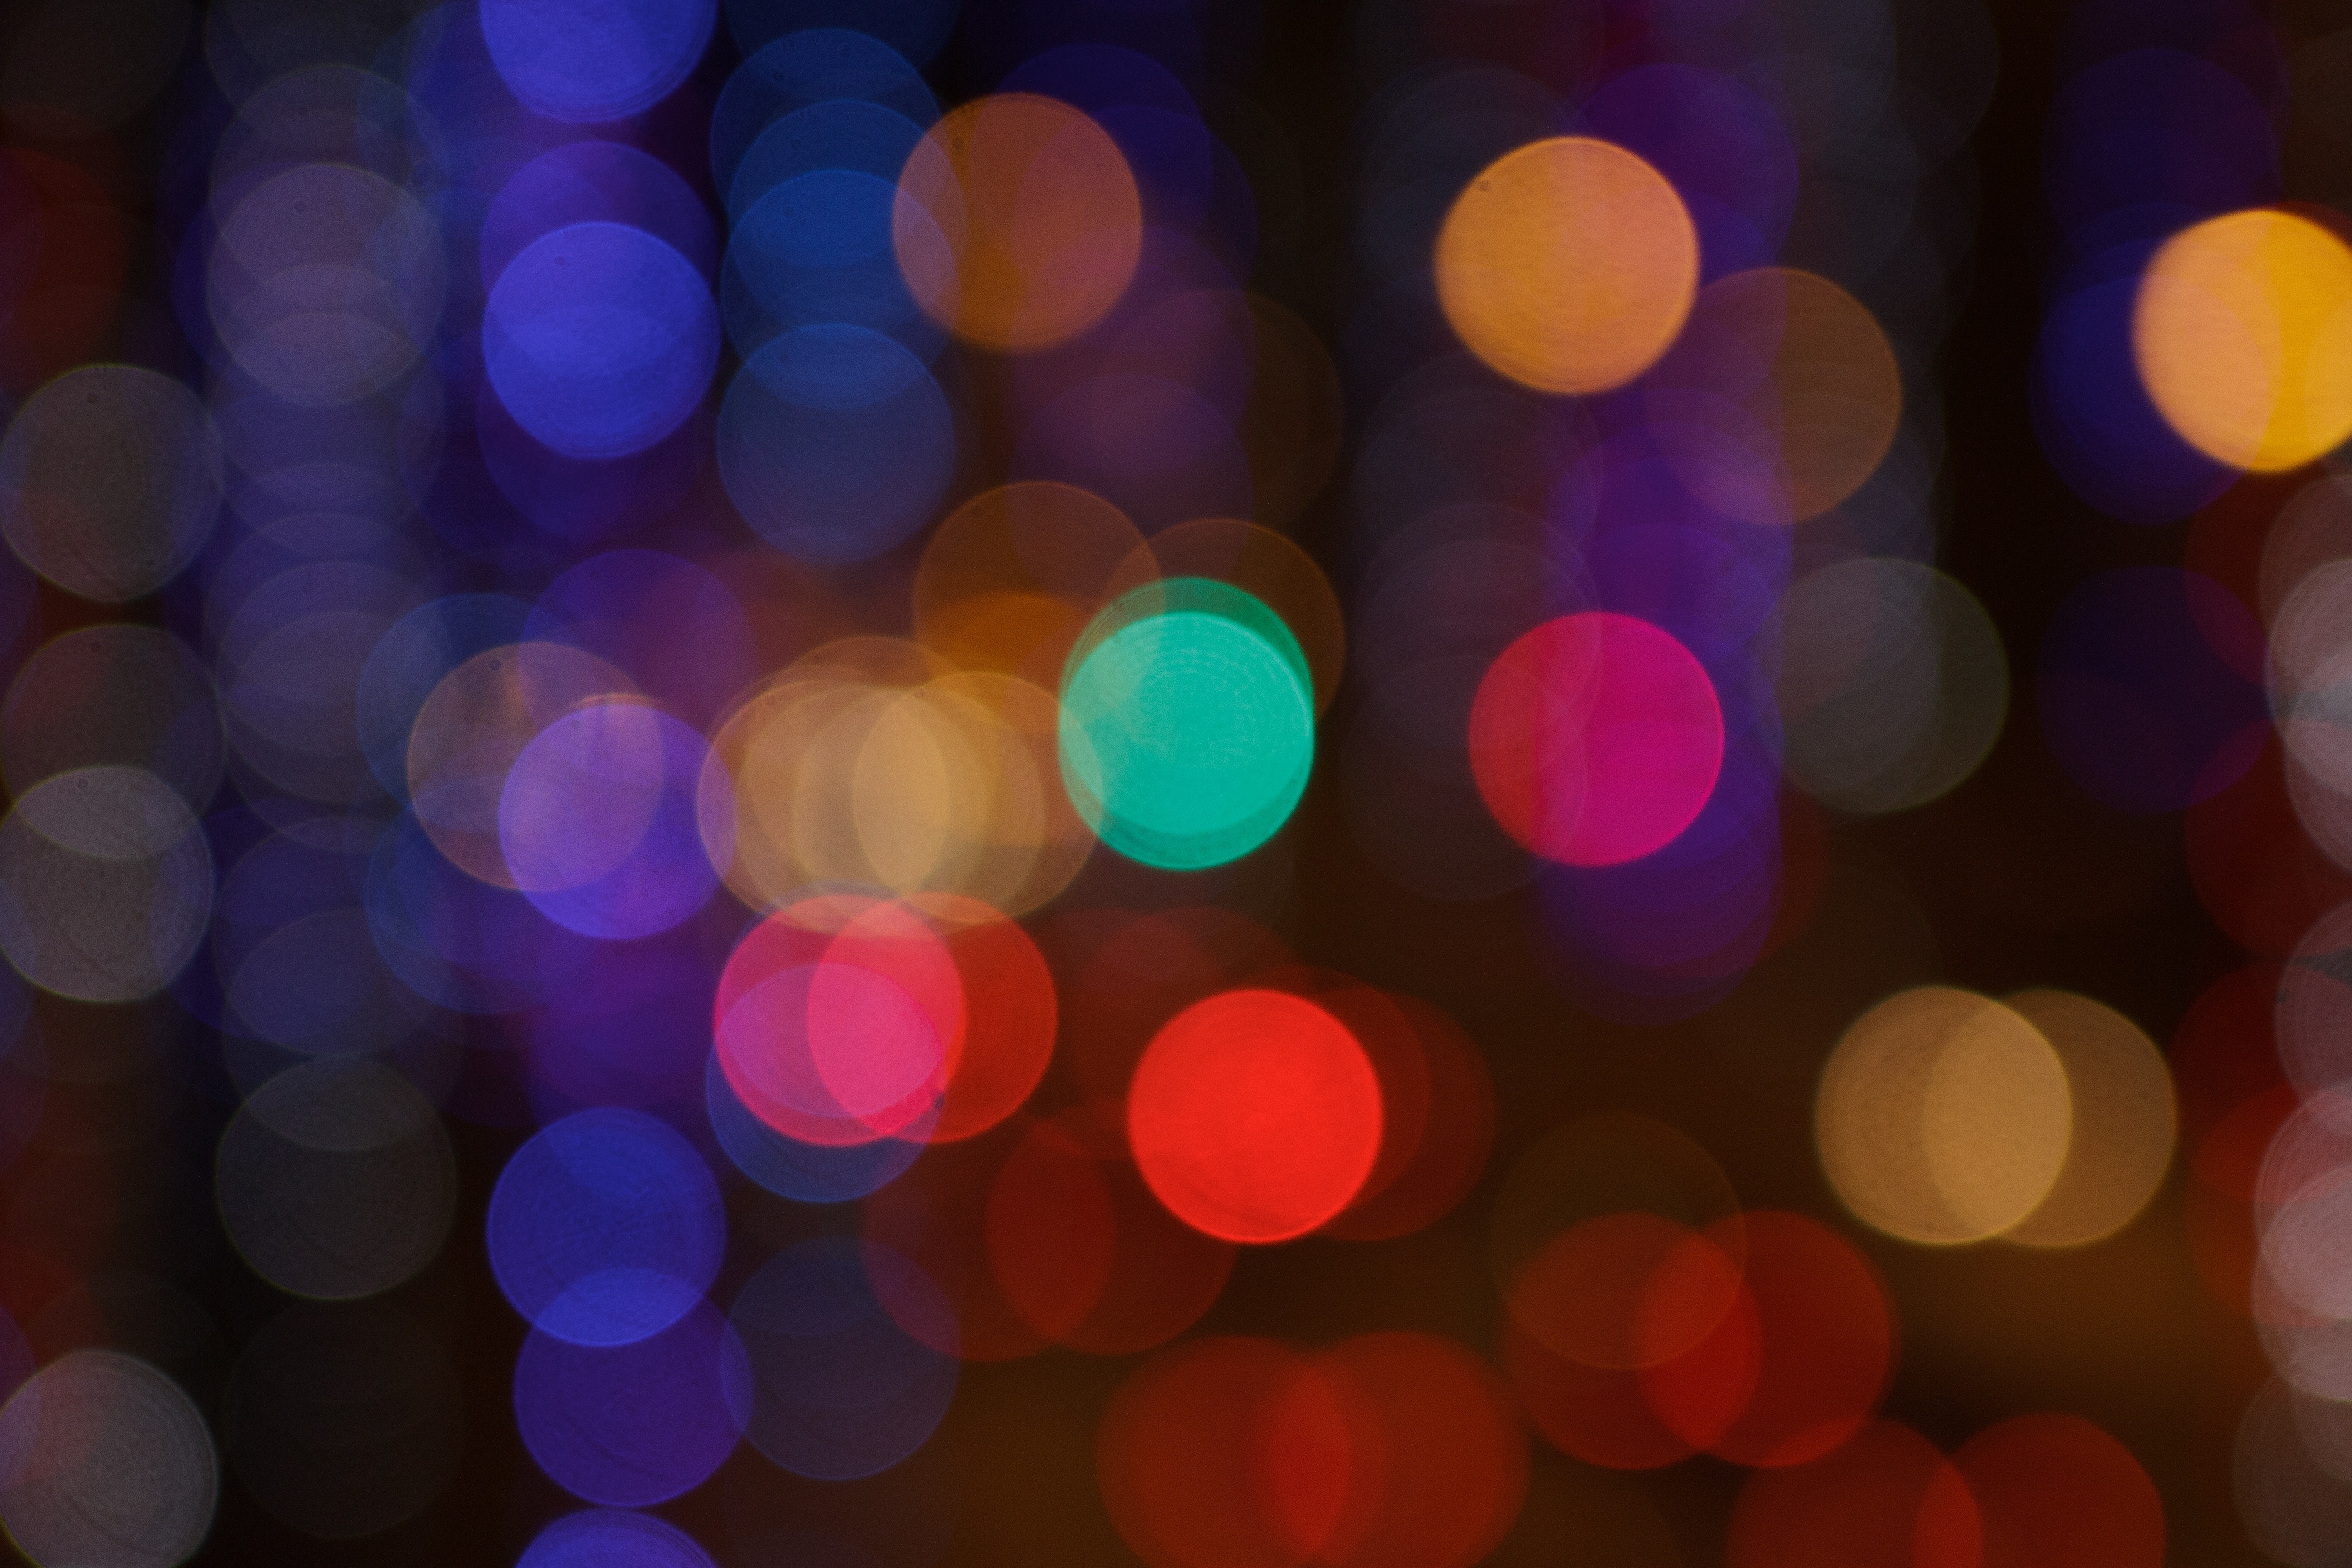
light, bokeh, petal, line, red, lens, color, blue, pink, lighting, circle, lights, colors, sphere, shape, macro photography